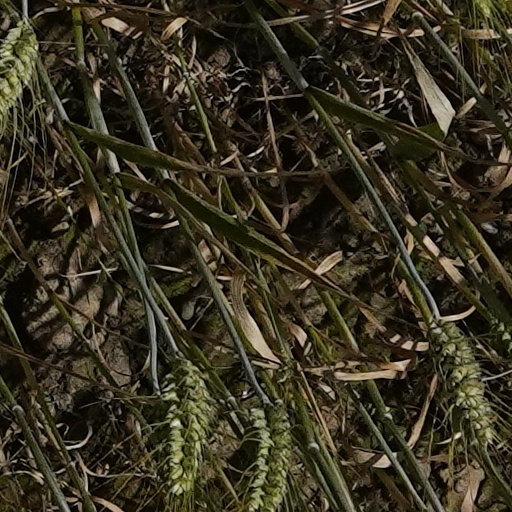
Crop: wheat